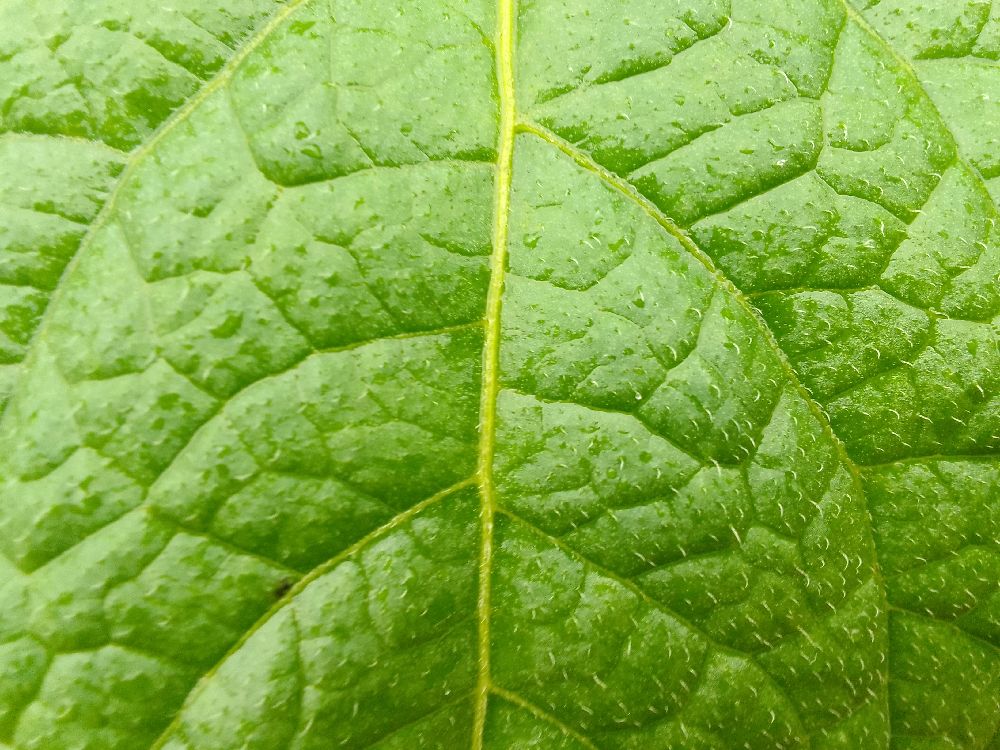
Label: Healthy